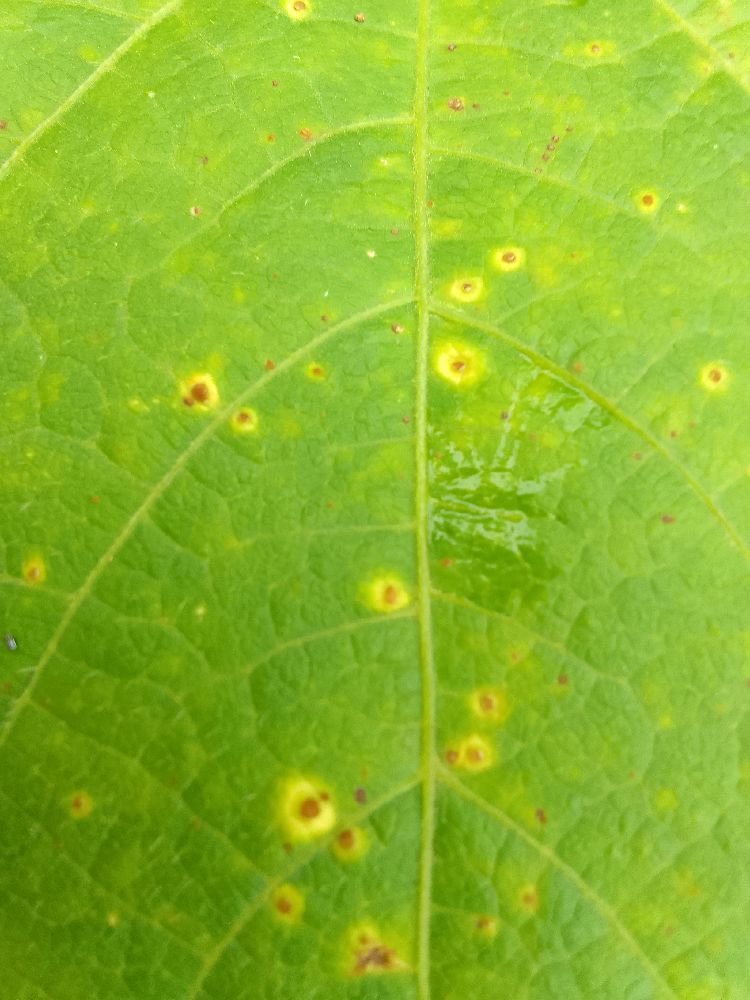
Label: rust